Orem, Utah

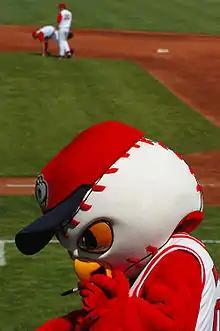
Hootz, the mascot of the Orem Owlz franchise in the Pioneer League

Orem has been home to a number of professional sports teams in addition to being the home to Utah Valley University's Wolverines athletic teams. The Orem Owlz minor league baseball team, a rookie league affiliate of the Los Angeles Angels, began play in 2005. The Owlz won 5 championships and had more than 90 major league players as part of the team. The Owlz played their home games at UCCU Ballpark on the campus of Utah Valley University. The stadium has a capacity of 5,000 spectators. The Owlz competed in the Pioneer League against teams from Colorado, Idaho, Montana and one team in Utah - the Ogden Raptors. They relocated to Windsor, Colorado, in 2021 and became the Northern Colorado Owlz.